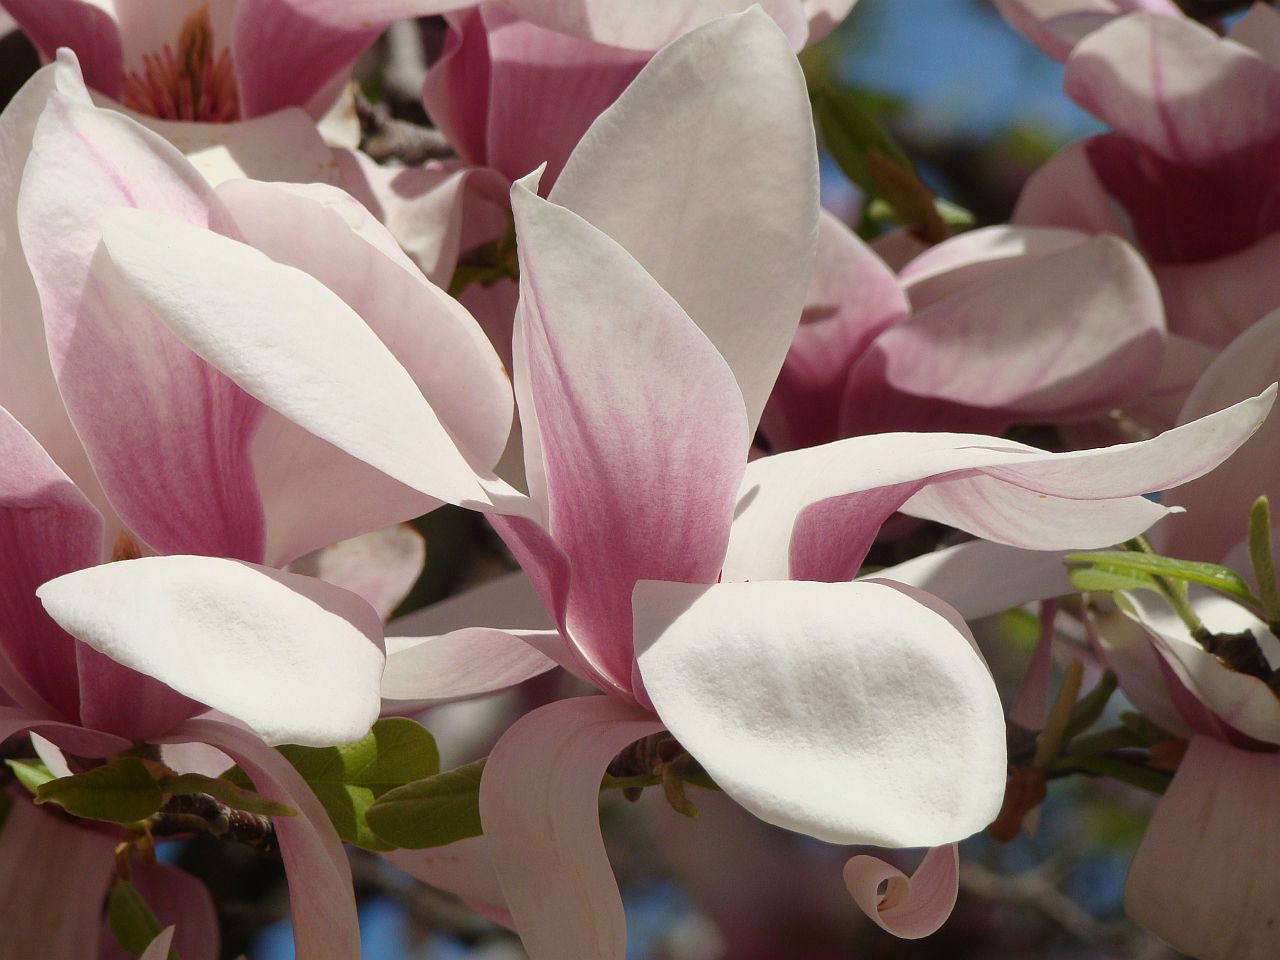
tree, blossom, plant, white, flower, petal, spring, botany, pink, flora, magnolia, macro photography, flowering plant, land plant, magnolia family